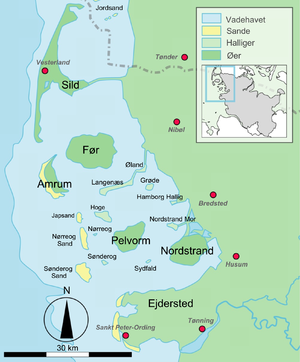
Sydfald
Placering af Sydfald
Sydfald er en nordfrisisk hallig, beliggende mellem øerne Nordstrand og Pelvorm og nord for halvøen Ejdersted. Den 0,56 km² store helårs beboede hallig i Sydslesvig har et areal på ca. 60 ha. Befolkningen er på kun to personer. Administrativt hører øen til naboøen Pelvorm.